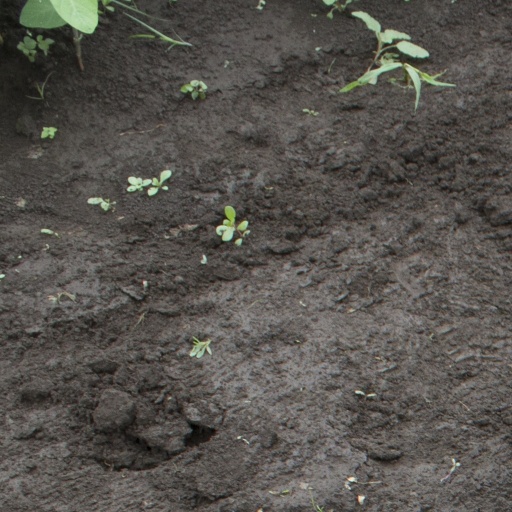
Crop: soybean